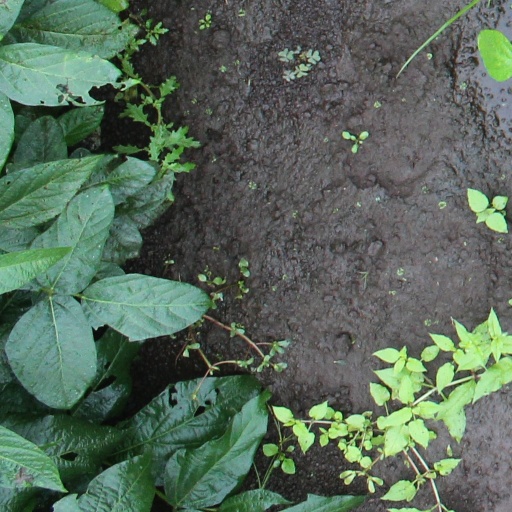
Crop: soybean